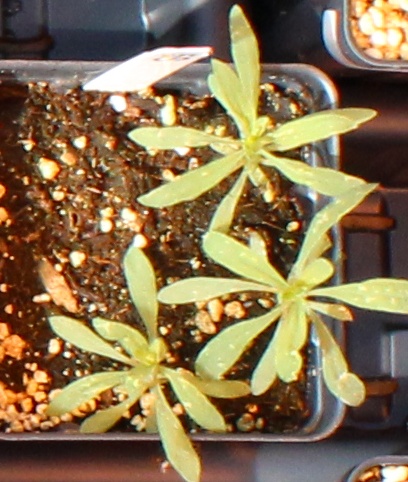
Label: Kochia